Minnesang

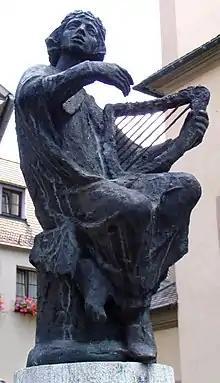
Otto von Botenlauben Fountain

The following love poem, of unknown authorship, is found in a Latin codex of the 12th century from the Tegernsee Abbey.